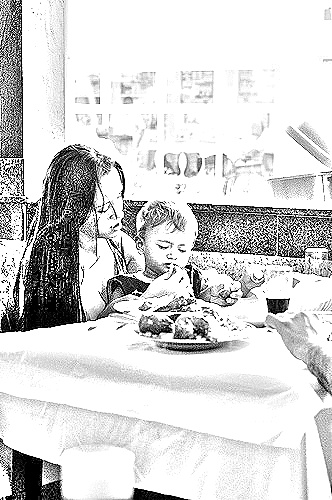
Portrait style: Sketch Portrait